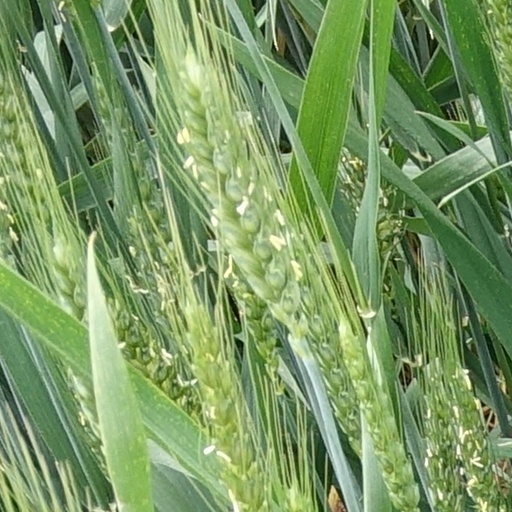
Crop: wheat